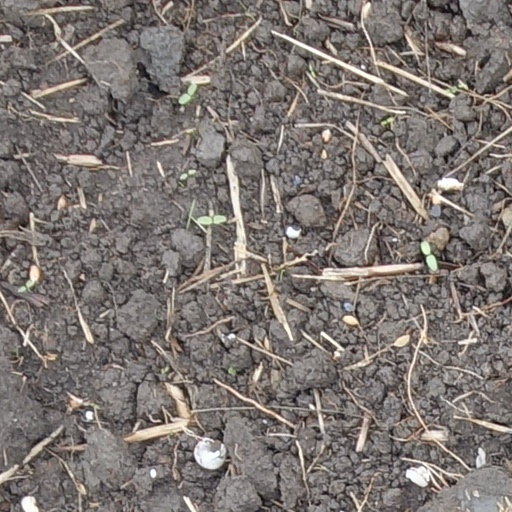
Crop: wheat